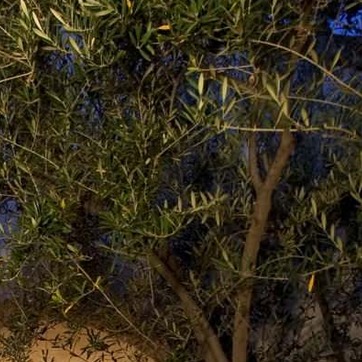
Material: foliage